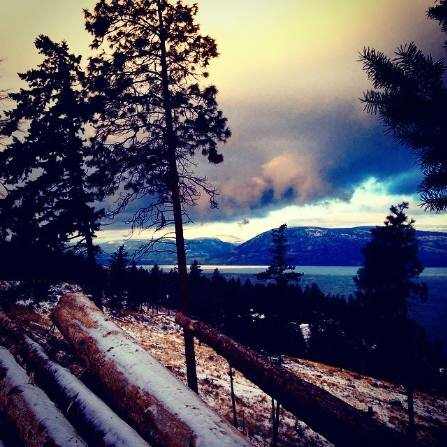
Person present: No